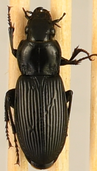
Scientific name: Pterostichus melanarius melanarius
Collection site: Steigerwaldt-Chequamegon NEON (STEI), plot STEI_004